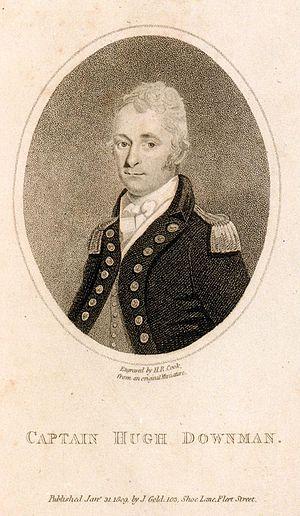
Le HMS Speedy est un brick britannique de quatorze canons lancé pour la Royal Navy en 1782. Construit durant les dernières années de la guerre d'indépendance des États-Unis, il participe avec succès aux guerres de la Révolution française.
Hugh Downman, né vers 1765 à Plympton et mort le 4 janvier 1858 à Hambledon, est un amiral de la Royal Navy.